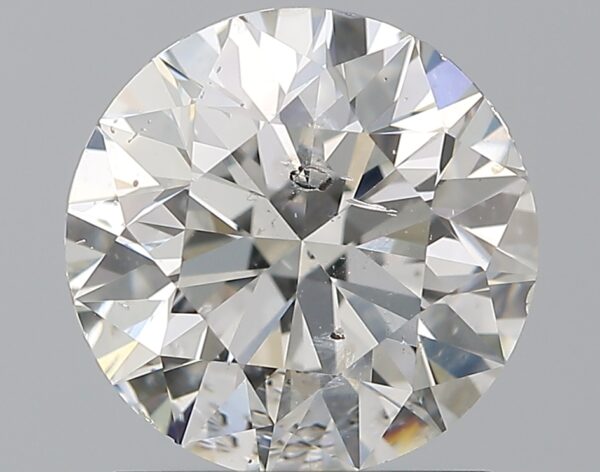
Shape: round
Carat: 1.5
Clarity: SI2
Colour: F
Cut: EX
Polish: EX
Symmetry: EX
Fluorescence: ST
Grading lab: IGI
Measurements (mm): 7.29 x 7.24 x 4.6